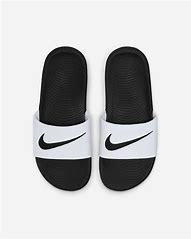
Brand: Nike
Model: Kawa